Home Wrecker

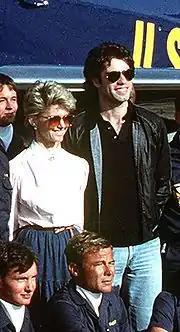
The 1978 musical film "Grease", which starred Olivia Newton-John ("left") and John Travolta ("right"), was parodied in the episode

"Home Wrecker" contains several references relating to music, media, film, and other pop culture phenomenon. The musical number that was performed by the Smith family is a parody to the performance of the song "We Go Together" in the 1978 musical film, "Grease". Francine and Stan closely resembled Sandy Olsson and Danny Zuko, whom were played by Olivia Newton-John and John Travolta, respectively. The episode's subplot is a parodical combination of the 1988 comedy film "Rain Man" and the 2008 drama film "21". The British film director and producer Alfred Hitchcock was referenced in the episode, in which he can be seen at the strip club where Principal Lewis goes to as a silhouette.